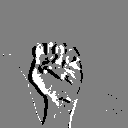
ASL letter: s